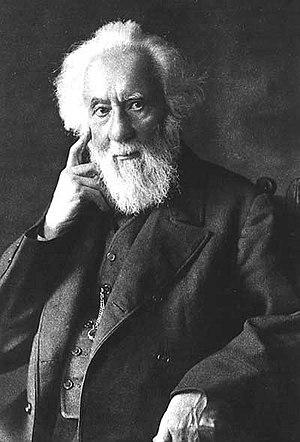
William Huggins
William Huggins var en engelsk astronom.